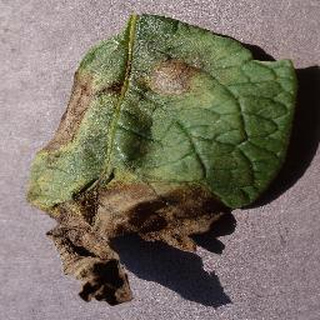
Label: potato_late_blight